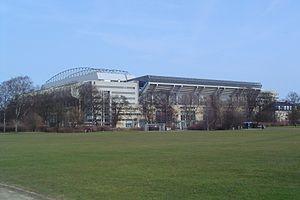
Le Parken est un stade de football situé dans le quartier d'Østerbro à Copenhague. Il a une capacité de 38 065 places assises pour les rencontres de football, mais il peut accueillir jusqu'à 55 000 personnes lors des concerts.
Le 28ᵉ Championnat d'Europe masculin de volley-ball a eu lieu au Danemark et en Pologne du 20 au 29 septembre 2013.